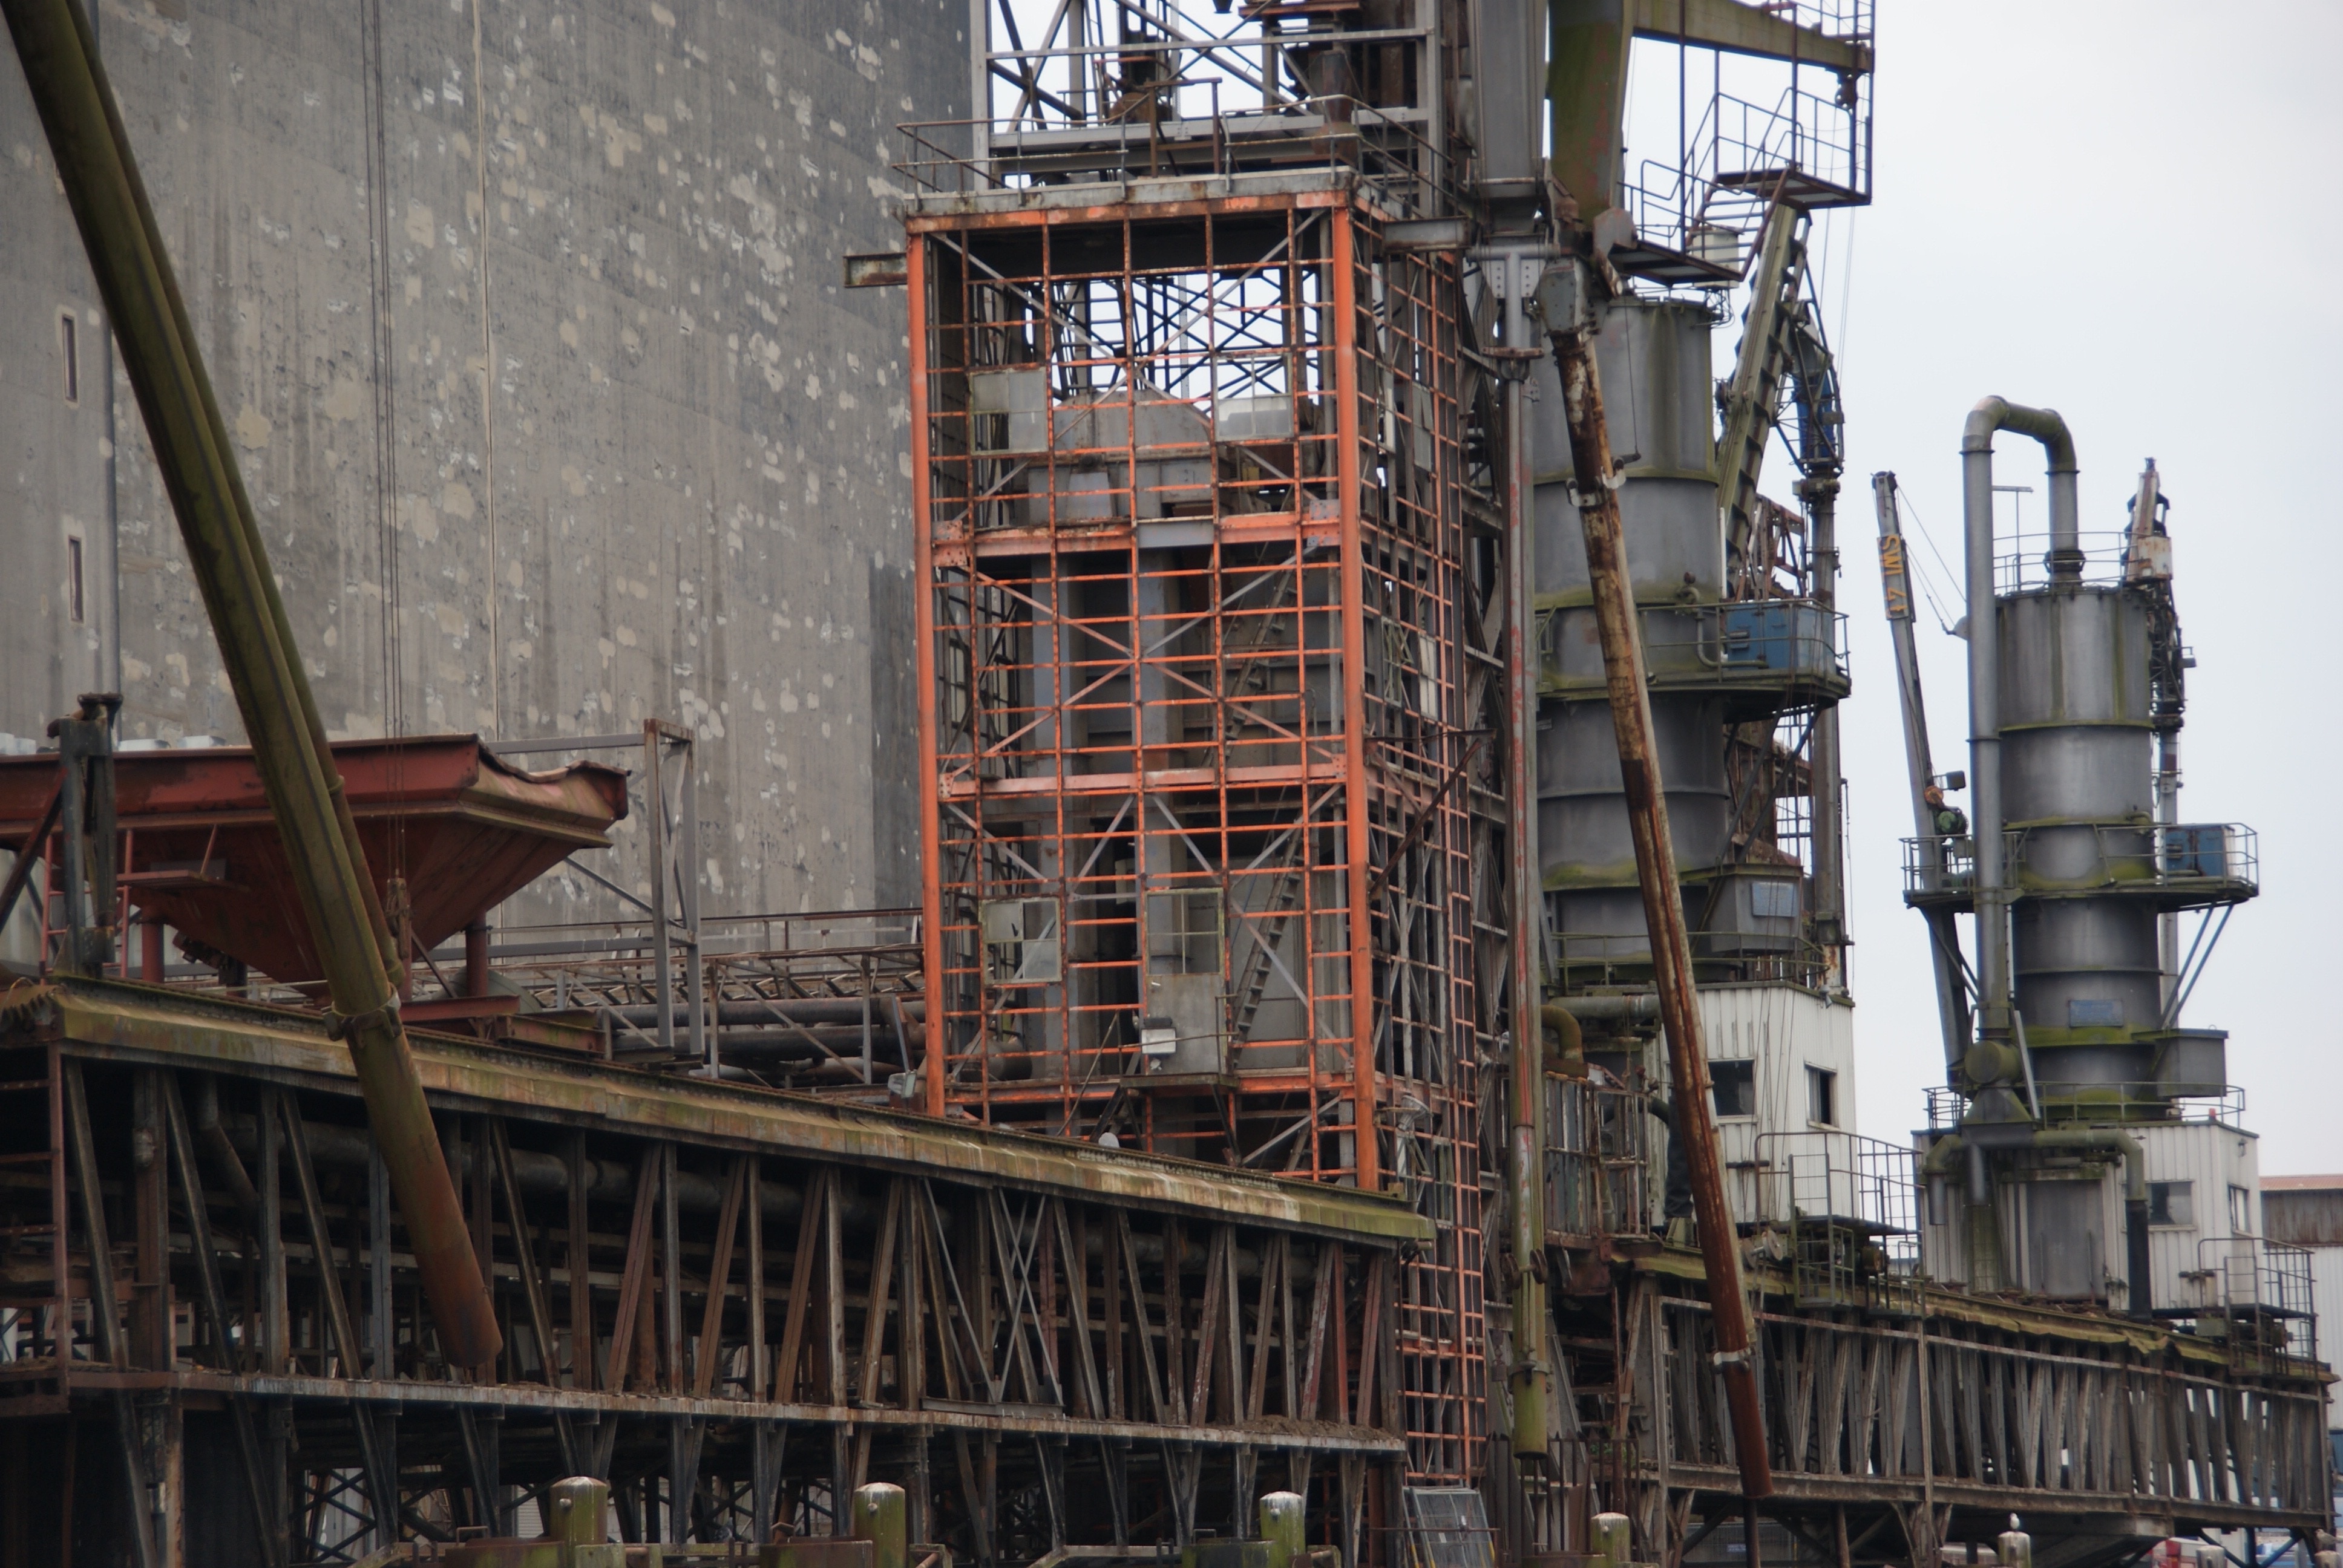
building, rust, vehicle, mast, industry, mesh silos